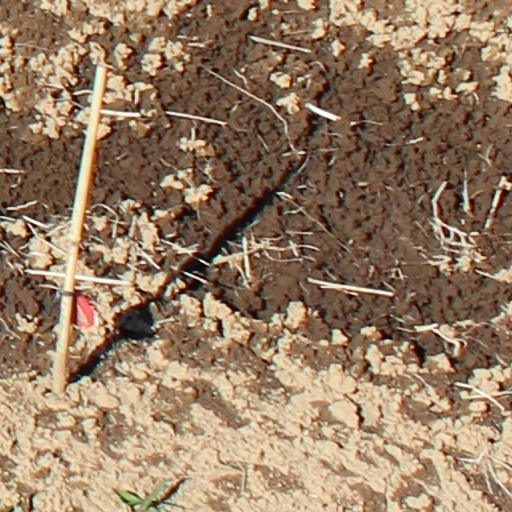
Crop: wheat